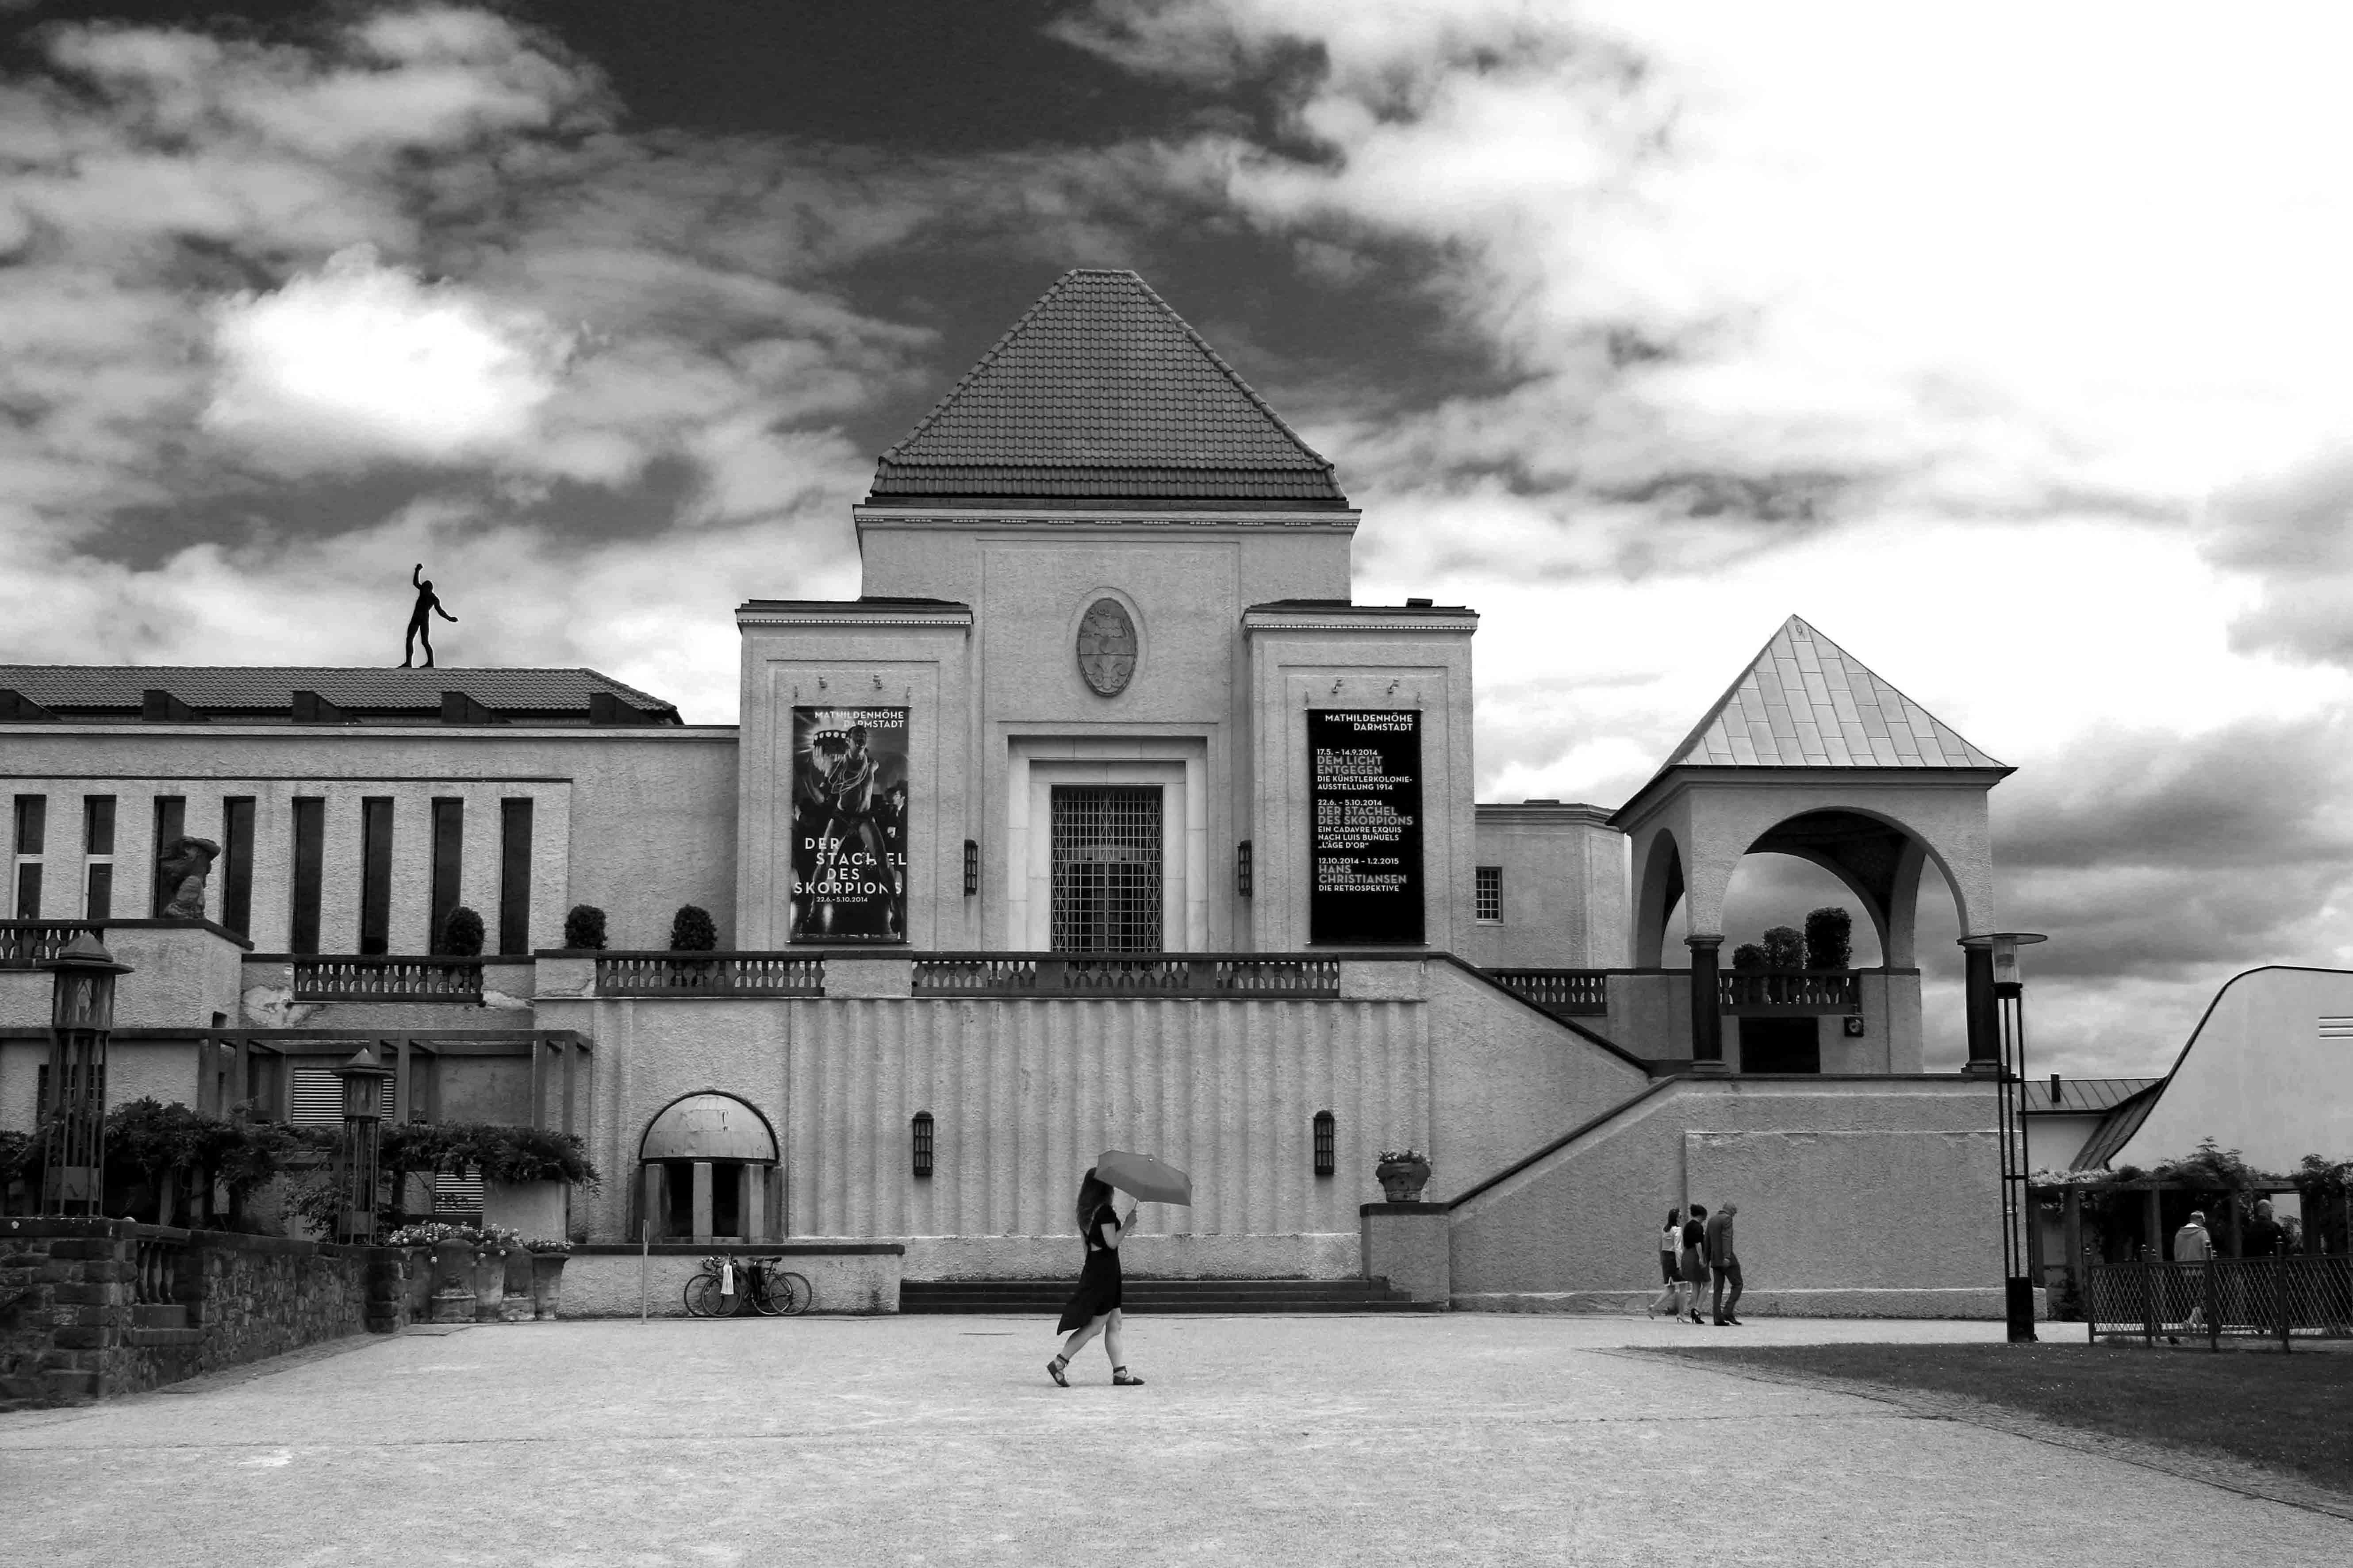
black and white, architecture, house, building, museum, church, monochrome, place of worship, bw, blackandwhite, blackwhite, art, artnouveau, germany, alemania, allemagne, sw, schwarzweiss, history, schwarzweis, germania, hesse, hassia, hessen, schwarzweissfotografie, schwarzweisfotografie, artmuseum, kunstmuseum, darmstadt, jugendstil, mathildenhhe, mathildenhoehe, artistdistrict, artistscolony, findesicle, modernstyle, monochrome photography